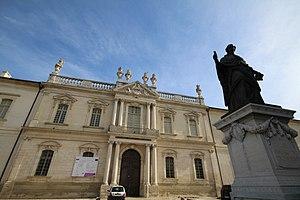
Hôtel-Dieu de Carpentras.
L'hôtel-Dieu de Carpentras, construit au milieu du XVIIIᵉ siècle, était l'un des hôpitaux de la capitale du Comtat Venaissin. S'il ne fut pas le premier de Carpentras, il fut le plus imposant. Succédant à cinq autres établissements hospitaliers dont les durées de fonctionnement se chevauchèrent souvent, il fut commandité par Joseph-Dominique d'Inguimbert, dit dom Malachie, évêque de Carpentras, et le rôle qui fut le sien pendant deux siècles n'est pas indépendant de l'histoire de ses prédécesseurs. Il en est à la fois le successeur et l'aboutissement. Sa construction commença en 1750, et il fut desservi, selon la volonté de l'évêque, par des sœurs hospitalières à partir de 1764.
Carpentras est une commune française, située dans le département de Vaucluse, dont elle est une sous-préfecture, en région Provence-Alpes-Côte d'Azur.